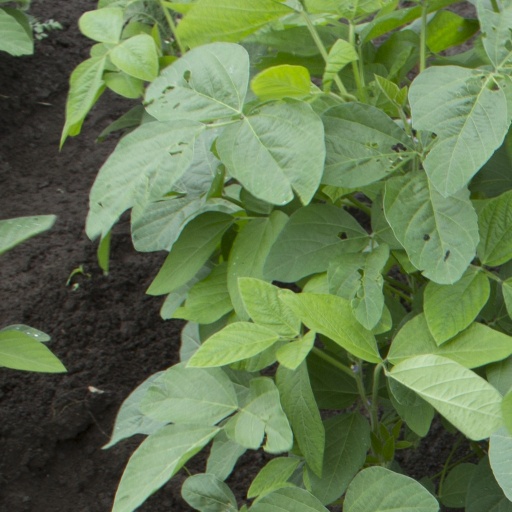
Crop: soybean